Unstan Chambered Cairn

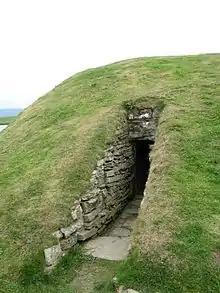
Entrance to Unstan Chambered Cairn

Unstan (or Onstan, or Onston) is a Neolithic chambered cairn located about north-east of Stromness on Mainland, Orkney, Scotland. The tomb was built on a promontory that extends into the Loch of Stenness near the settlement of Howe. Unstan is notable as an atypical hybrid of the two main types of chambered cairn found in Orkney, and as the location of the first discovery of a type of pottery that now bears the name of the tomb. The site is in the care of Historic Environment Scotland as a scheduled monument.